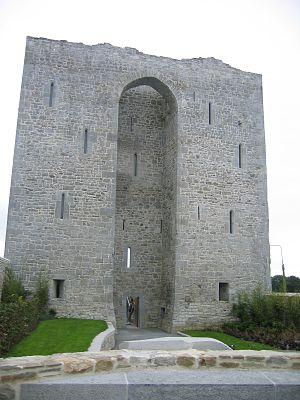
Listowel est une ville du comté de Kerry en République d'Irlande.
Le château de Listowel est un château situé dans la ville homonyme irlandaise, dans le comté de Kerry.